Preston Sturges

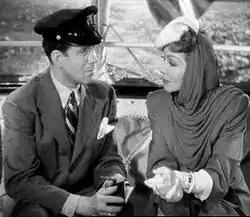
Rudy Vallée and Claudette Colbert in "The Palm Beach Story" (1942)

Millionaire Howard Hughes, who had formed a friendship with Sturges, offered to bankroll him as an independent filmmaker. In early 1944, Sturges and Hughes formed a partnership called California Pictures. The deal represented a major pay cut for Sturges, but it established him as a writer-producer-director, the only one in Hollywood besides Charles Chaplin and one of only four in the world, along with England's Noël Coward and France's René Clair. The status led, again, to widespread admiration and envy among his Hollywood peers.